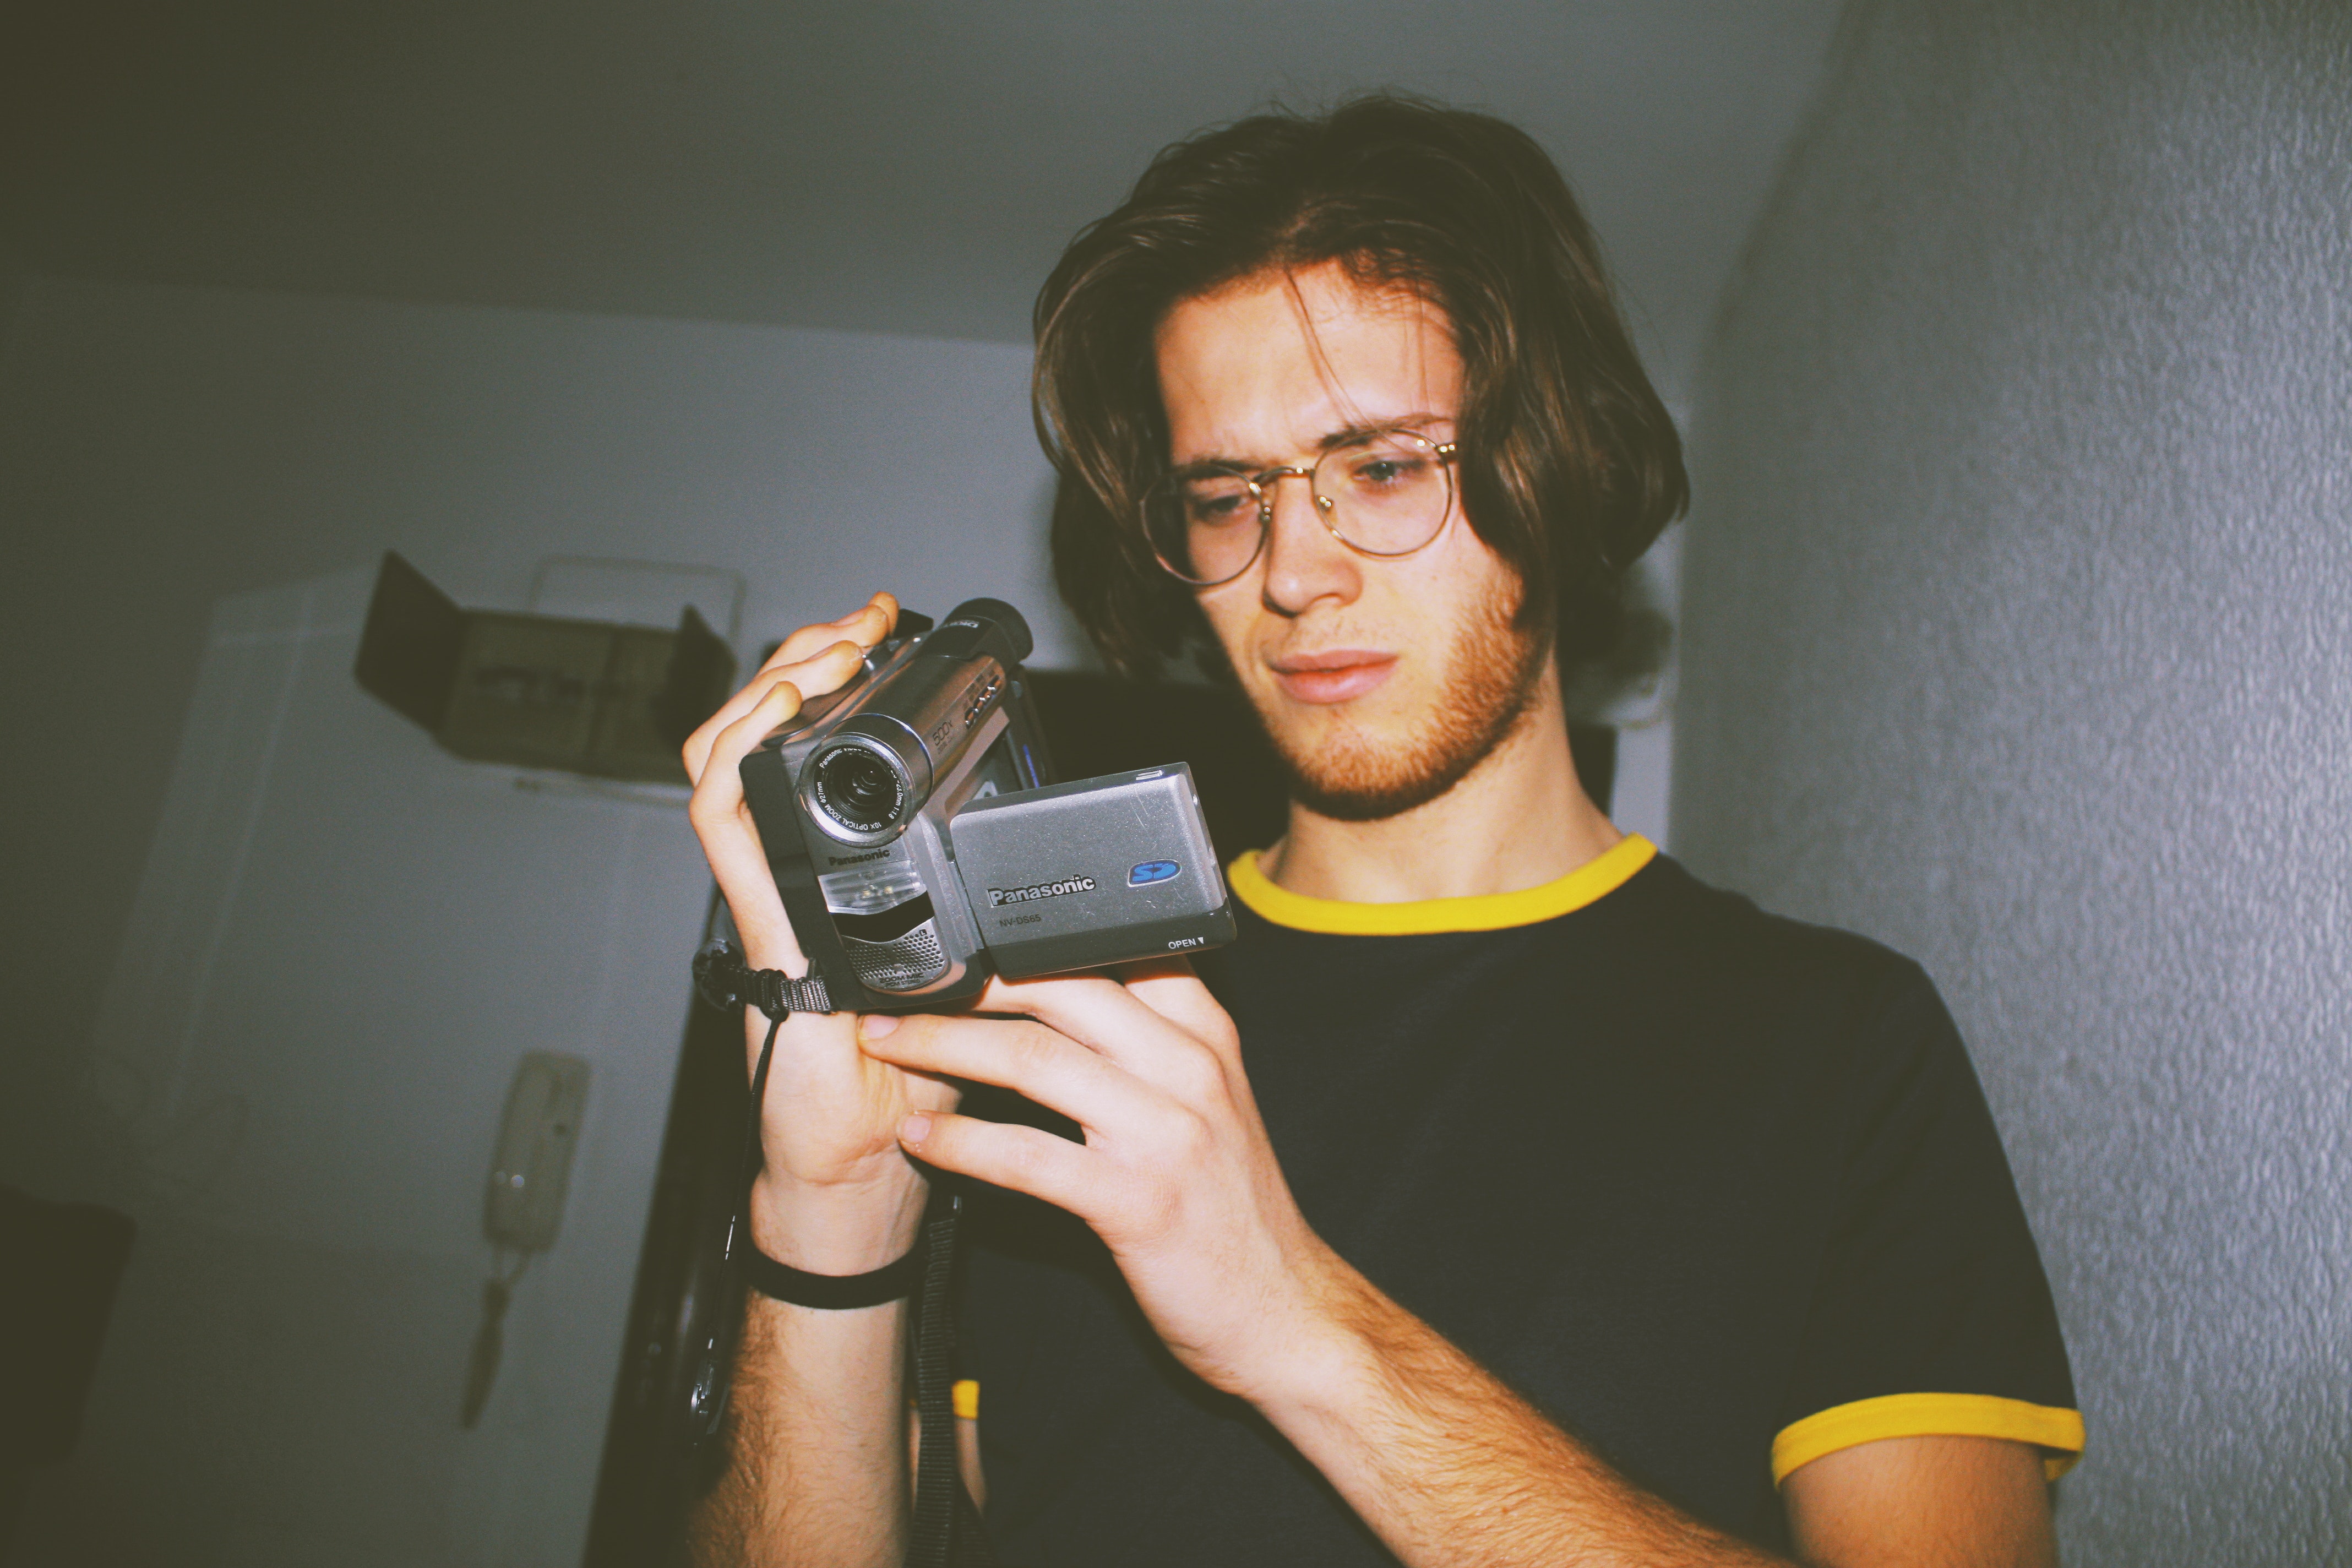
cameras optics, camera, glasses, Point and shoot camera, shoulder, photography, film camera, room, eyewear, selfie, digital camera, reflex camera, photographer